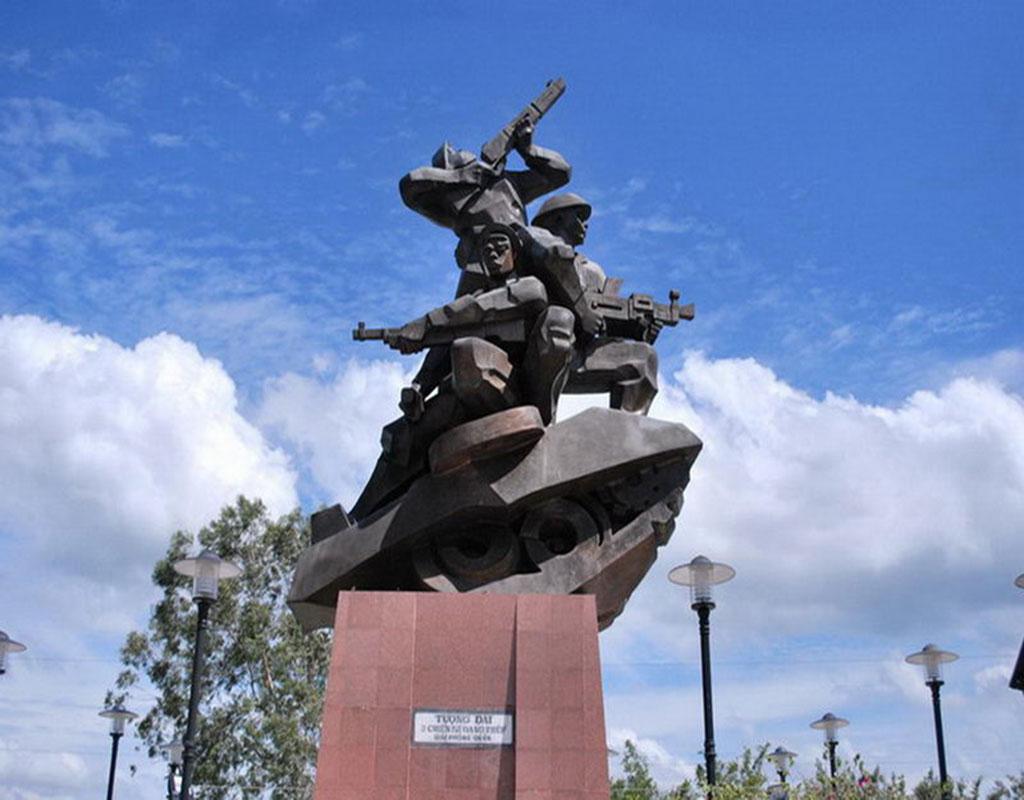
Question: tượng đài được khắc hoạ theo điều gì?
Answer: tượng đài khắc hoạ hình ảnh các chiến sĩ đang chiến đấu